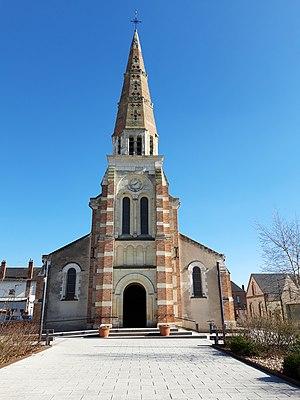
Napoléon III a contribué généreusement à la reconstruction de l'église
Lamotte-Beuvron est une commune française située dans le département de Loir-et-Cher en région Centre-Val de Loire.